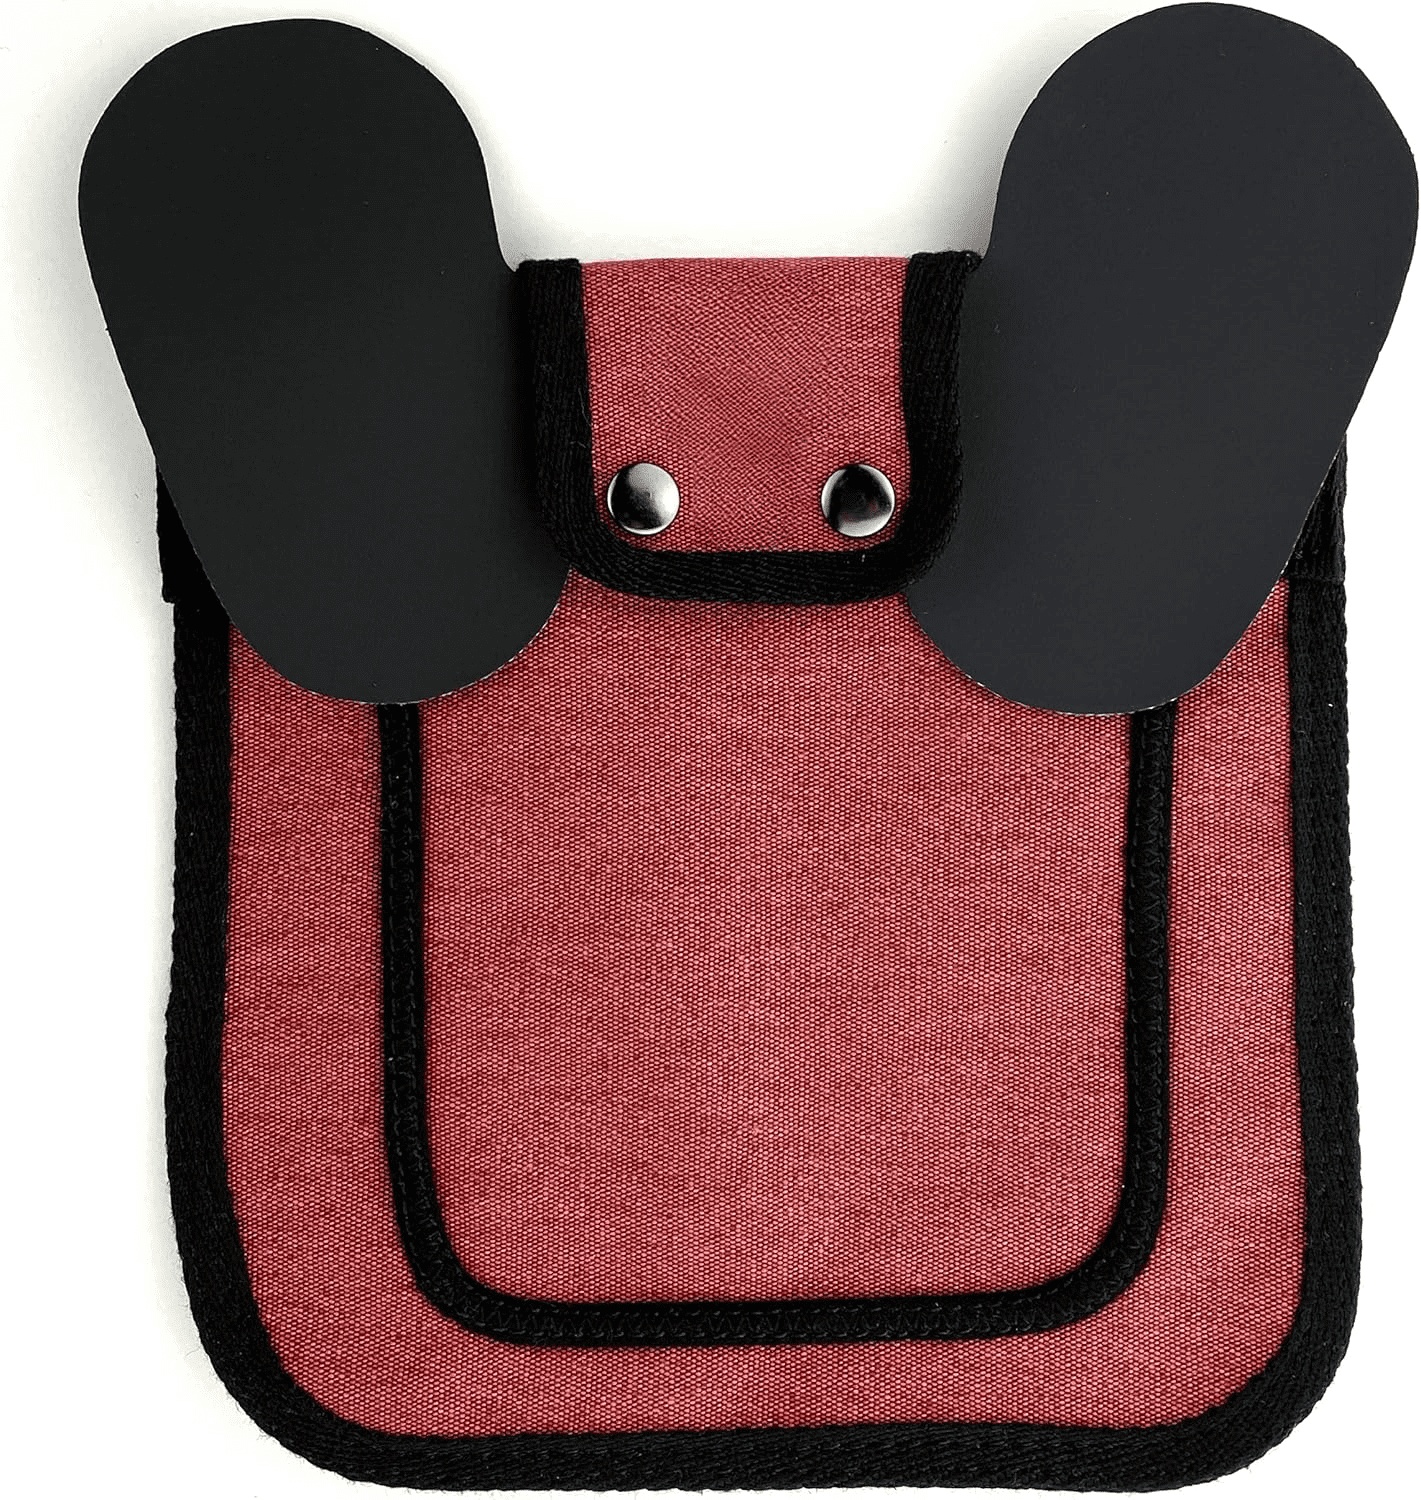
Medium-Large Chicken Saddle with Adjustable Straps, Chicken Apron, Poultry Saver, Pet Supplies, Including Shoulder Cover (Burgundy)
Introducing our Medium-Large Chicken Saddle with Adjustable Straps, a must-have addition for any poultry enthusiast looking to keep their feathered friends safe and comfortable. Chickens are not just livestock; they are beloved pets that provide joy, companionship, and fresh eggs. However, like all pets, they deserve protection and care, especially during challenging times such as molting or when dealing with aggressive flock members. Our chicken saddle is designed to give your chickens the ultimate in comfort and safety, so you can focus on enjoying their company without worrying about their well-being. The journey of creating the perfect chicken saddle began with a strong desire to ensure the health and happiness of our poultry friends. We understand that chickens face various challenges in their daily lives, from feather pecking to injuries caused by roughhousing. That's where our adjustable chicken saddle comes into play! Crafted with high-quality fabric, this product acts not only as a protective apron but also as a soothing covering for chickens experiencing feather loss. The thoughtfully designed saddle comes equipped with adjustable straps, allowing it to securely fit medium to large-sized chickens with ease. No more fumbling around with complicated fastening systems; our design makes it simple to ensure a snug fit every time! What truly sets our Chicken Saddle apart is its multilayered functionality. It covers the back of your chicken while providing a barrier against feather pecking from other flock members. It's ideal during molting periods when chickens might feel vulnerable. In addition, it helps to regulate body temperature, providing a bit of warmth and comfort when those chilly days come around. The saddle is luxuriously soft, ensuring that it won't cause discomfort as your chickens go about their day. Beyond just safety and protection, it's about promoting overall wellness within your flock. To help you understand the features and benefits of our Chicken Saddle, here are the detailed specifications and usage instructions: Specifications: - Size: suitable for various breeds like Rhode Island Reds, Orpingtons, and Barred Rocks - Material: High-quality, breathable fabric that is soft yet durable - Color: Elegant burgundy that blends well with your natural farm or backyard environment - Adjustable Straps: Easy-to-use buckles that are completely adjustable for tailored comfort - Easy Care: Machine washable for convenient cleaning Usage Instructions: 1. Unpack the chicken saddle and lay it flat. 2. Identify the front and back openings. Place your chicken on a flat surface securely. 3. Slip the saddle over your chicken's back, ensuring the shoulder cover aligns comfortably. 4. Secure the adjustable straps under your chicken's belly and fasten them until you find the optimal fit—not too tight to restrict movement. 5. Check daily to ensure comfort, adjust as needed, and clean as necessary. Additional Information: - Care instructions: Simply toss it in the washing machine and tumble dry on low to keep it fresh. - No harmful chemicals or dyes: Safe for all breeds and ages; can handle exposure to droppings and dust without causing harm to your chickens. - Fit check: Make sure to regularly check the strap adjustments to ensure they remain snug but not restrictive. Warning Information: - Supervise your chickens while they wear the saddle. Ensure there are no sharp edges nearby that could cause any accidents. - Not intended for long-term, continuous wear. Prolonged use may lead to discomfort; always monitor your chickens to ensure they are content. Adjustable Straps: The medium-large chicken saddle comes equipped with adjustable straps, ensuring a secure and comfortable fit for your poultry, allowing for worry-free movement. Shoulder Cover Design: This saddle includes a shoulder cover that provides additional protection to your chicken, preventing injuries and feather loss during mating, ensuring your pet's safety. Size Information: Our medium-large chicken saddle is thoughtfully designed to fit various chicken breeds comfortably, accommodating a wide range of sizes for ease of use and optimal safety. High-Quality Material: Made from durable fabric, this chicken apron is designed to withstand wear and tear, offering long-lasting use and reliable protection for your poultry pets in all conditions. Versatile Use: Suitable for both indoor and outdoor settings, the poultry saver can be used during mating or while free-ranging, making it a versatile addition to your pet supplies collection.
Brand: GIFTRIO
Category: Animals & Pet Supplies > Pet Supplies